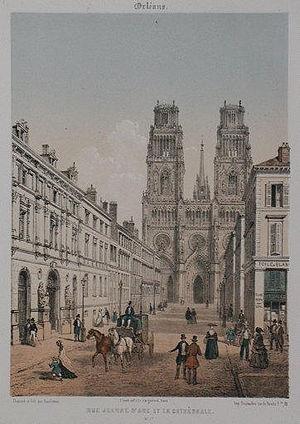
Estampe représentant la rue Jeanne d'Arc et la cathédrale Sainte-Croix au XIXè siècle à Orléans (Loiret, Centre, France).
La cathédrale Sainte-Croix est une cathédrale catholique romaine de type gothique située à Orléans dans le département du Loiret et la région Centre-Val de Loire. Elle est le siège épiscopal du diocèse d'Orléans. La cathédrale est dédiée à la Sainte Croix.